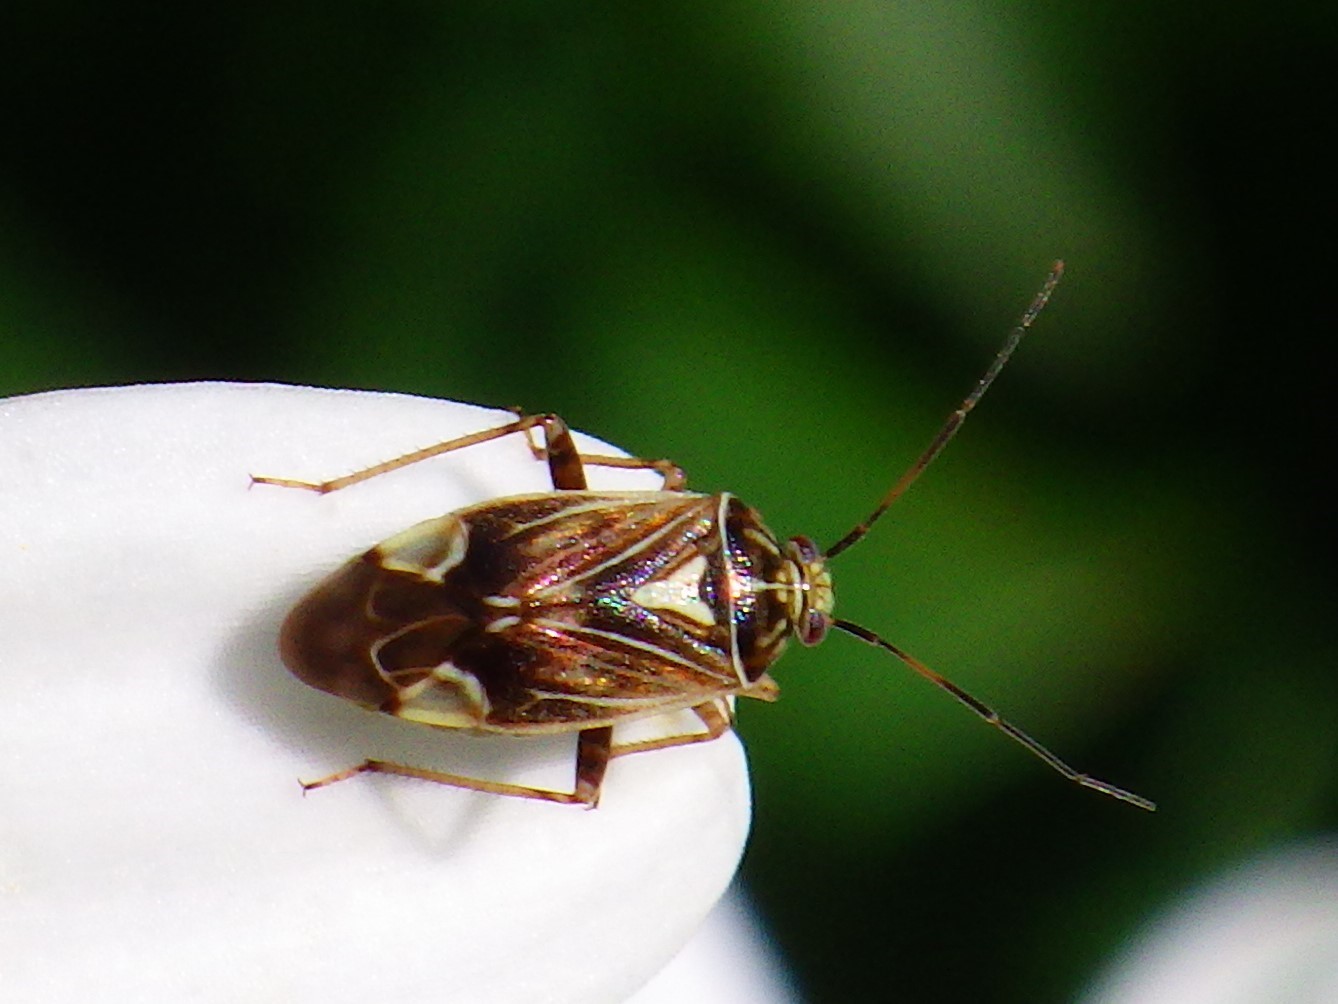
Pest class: lygus_bug